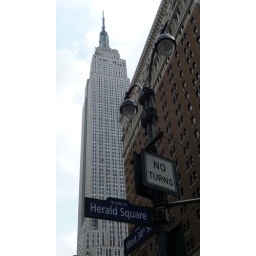
Herald Square street sign with Empire State building in the background.